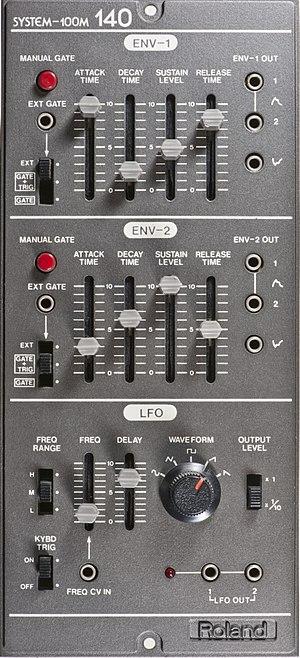
Un synthétiseur modulaire est un synthétiseur composé d'un ensemble de modules indépendants où chacun remplit une fonction élémentaire : oscillateur, filtre, amplificateur, générateurs d'enveloppe, effet, mixeur… Le choix des modules et leur interconnexion se fait de manière totalement libre dans le but de produire des sons.
L'enveloppe sonore est la courbe décrivant l'évolution d'une propriété d'un son en fonction du temps.